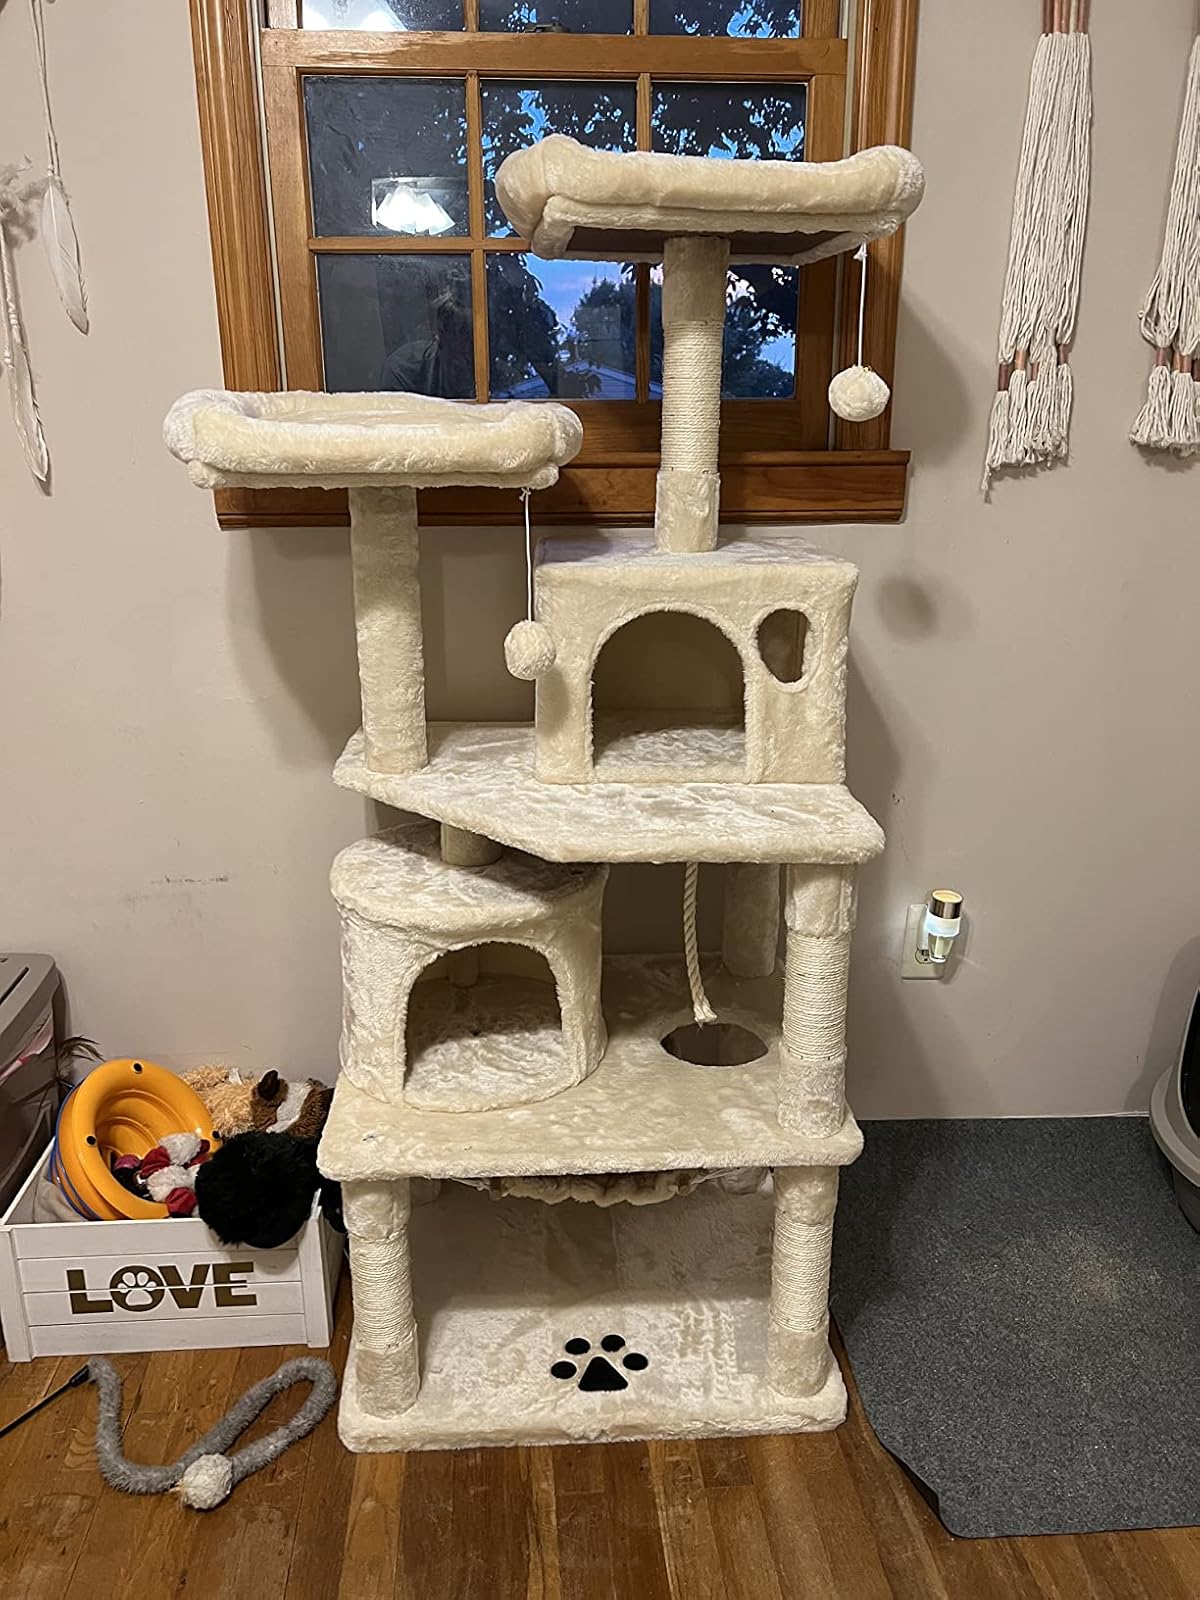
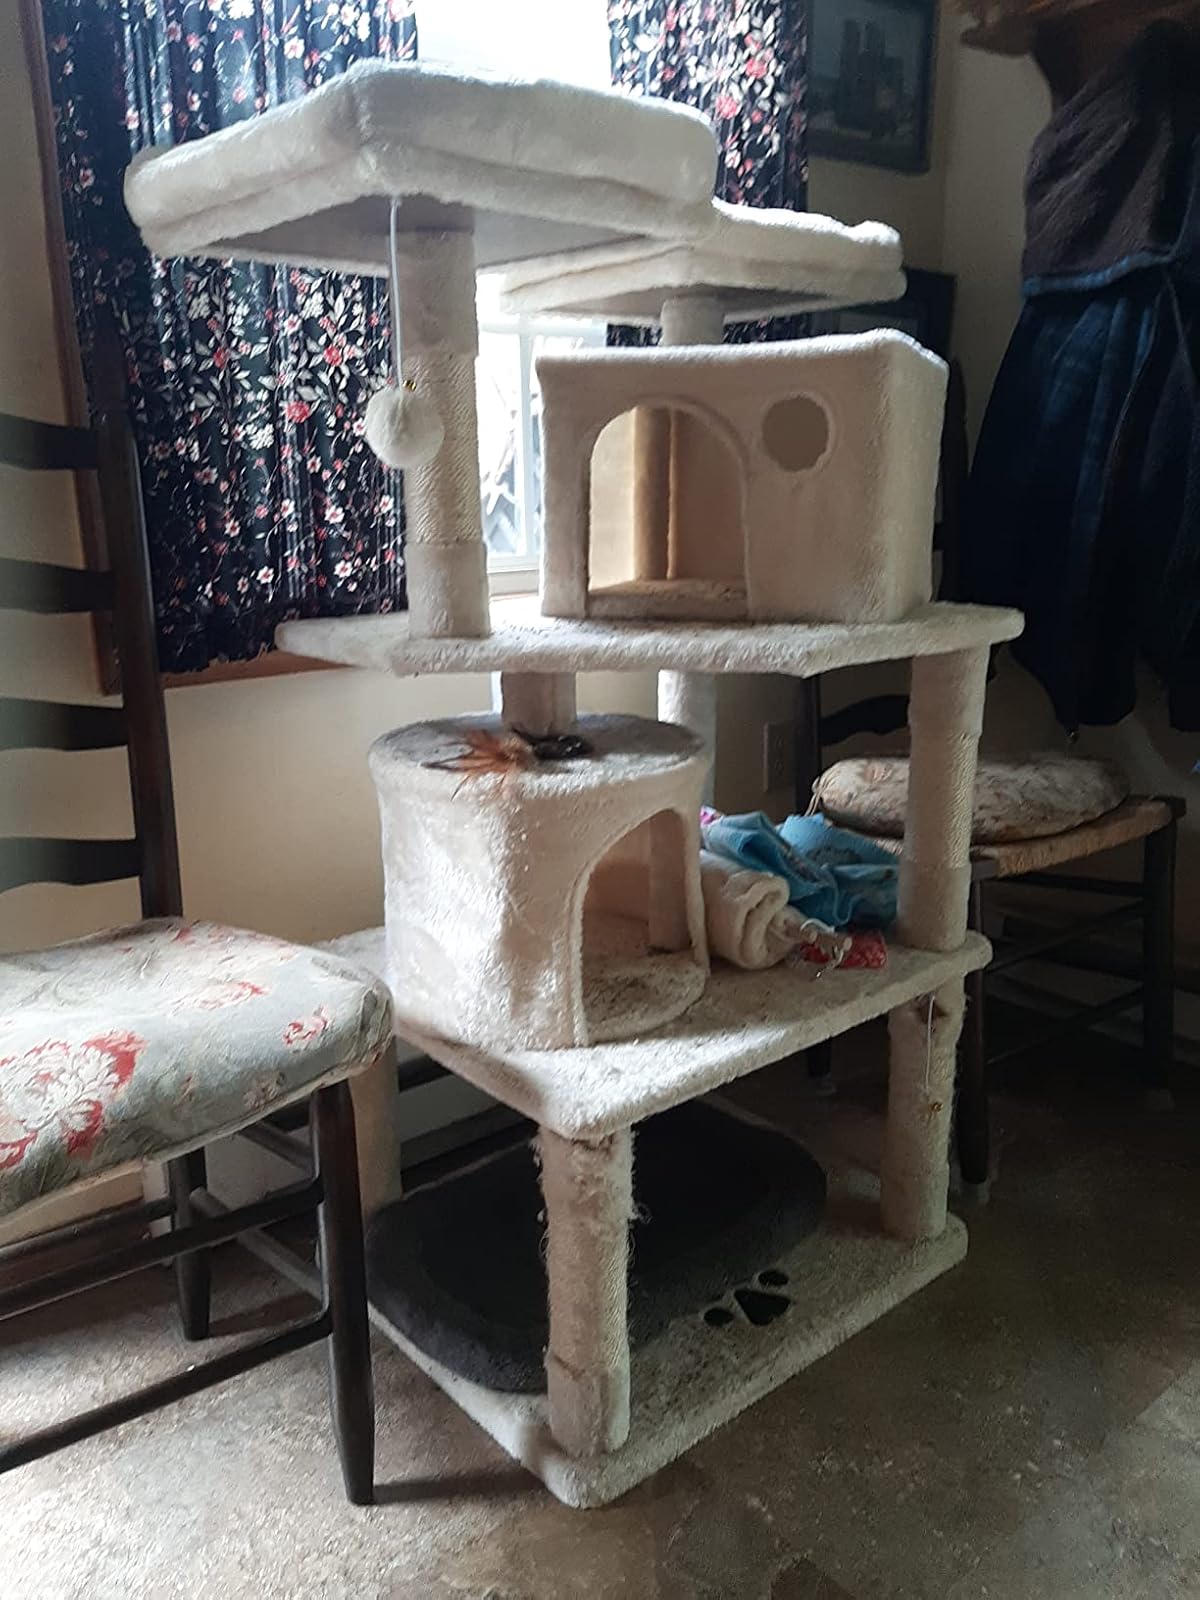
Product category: items_cat tree
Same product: yes